Arkivet (Kristiansand)

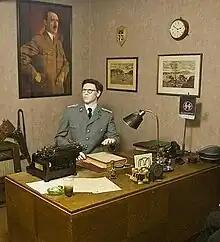
From museum exhibition in the basement from the time when the building was Gestapo headquarters, here from SS-Hauptsturmführer Rudolf Kerner's office

Arkivet (meaning "the Archive") is the established name of Vesterveien 4 in Kristiansand, Norway. The building was constructed in 1935 for the Archival Services in Kristiansand, and in the periods 1935–1940 and 1945–1997 used by this institution. Nevertheless, the building is known as the headquarters of the Gestapo in southern Norway in the period 1942–1945. The building is owned and operated by the foundation "Stiftelsen Arkivet". Arikivet is located in the residential area of Bellevue overlooking the western harbor of Kristiansand. The building in the functionalist style was completed in 1935, and was 8 March of that year officially adopted by the local department of the National Archives.